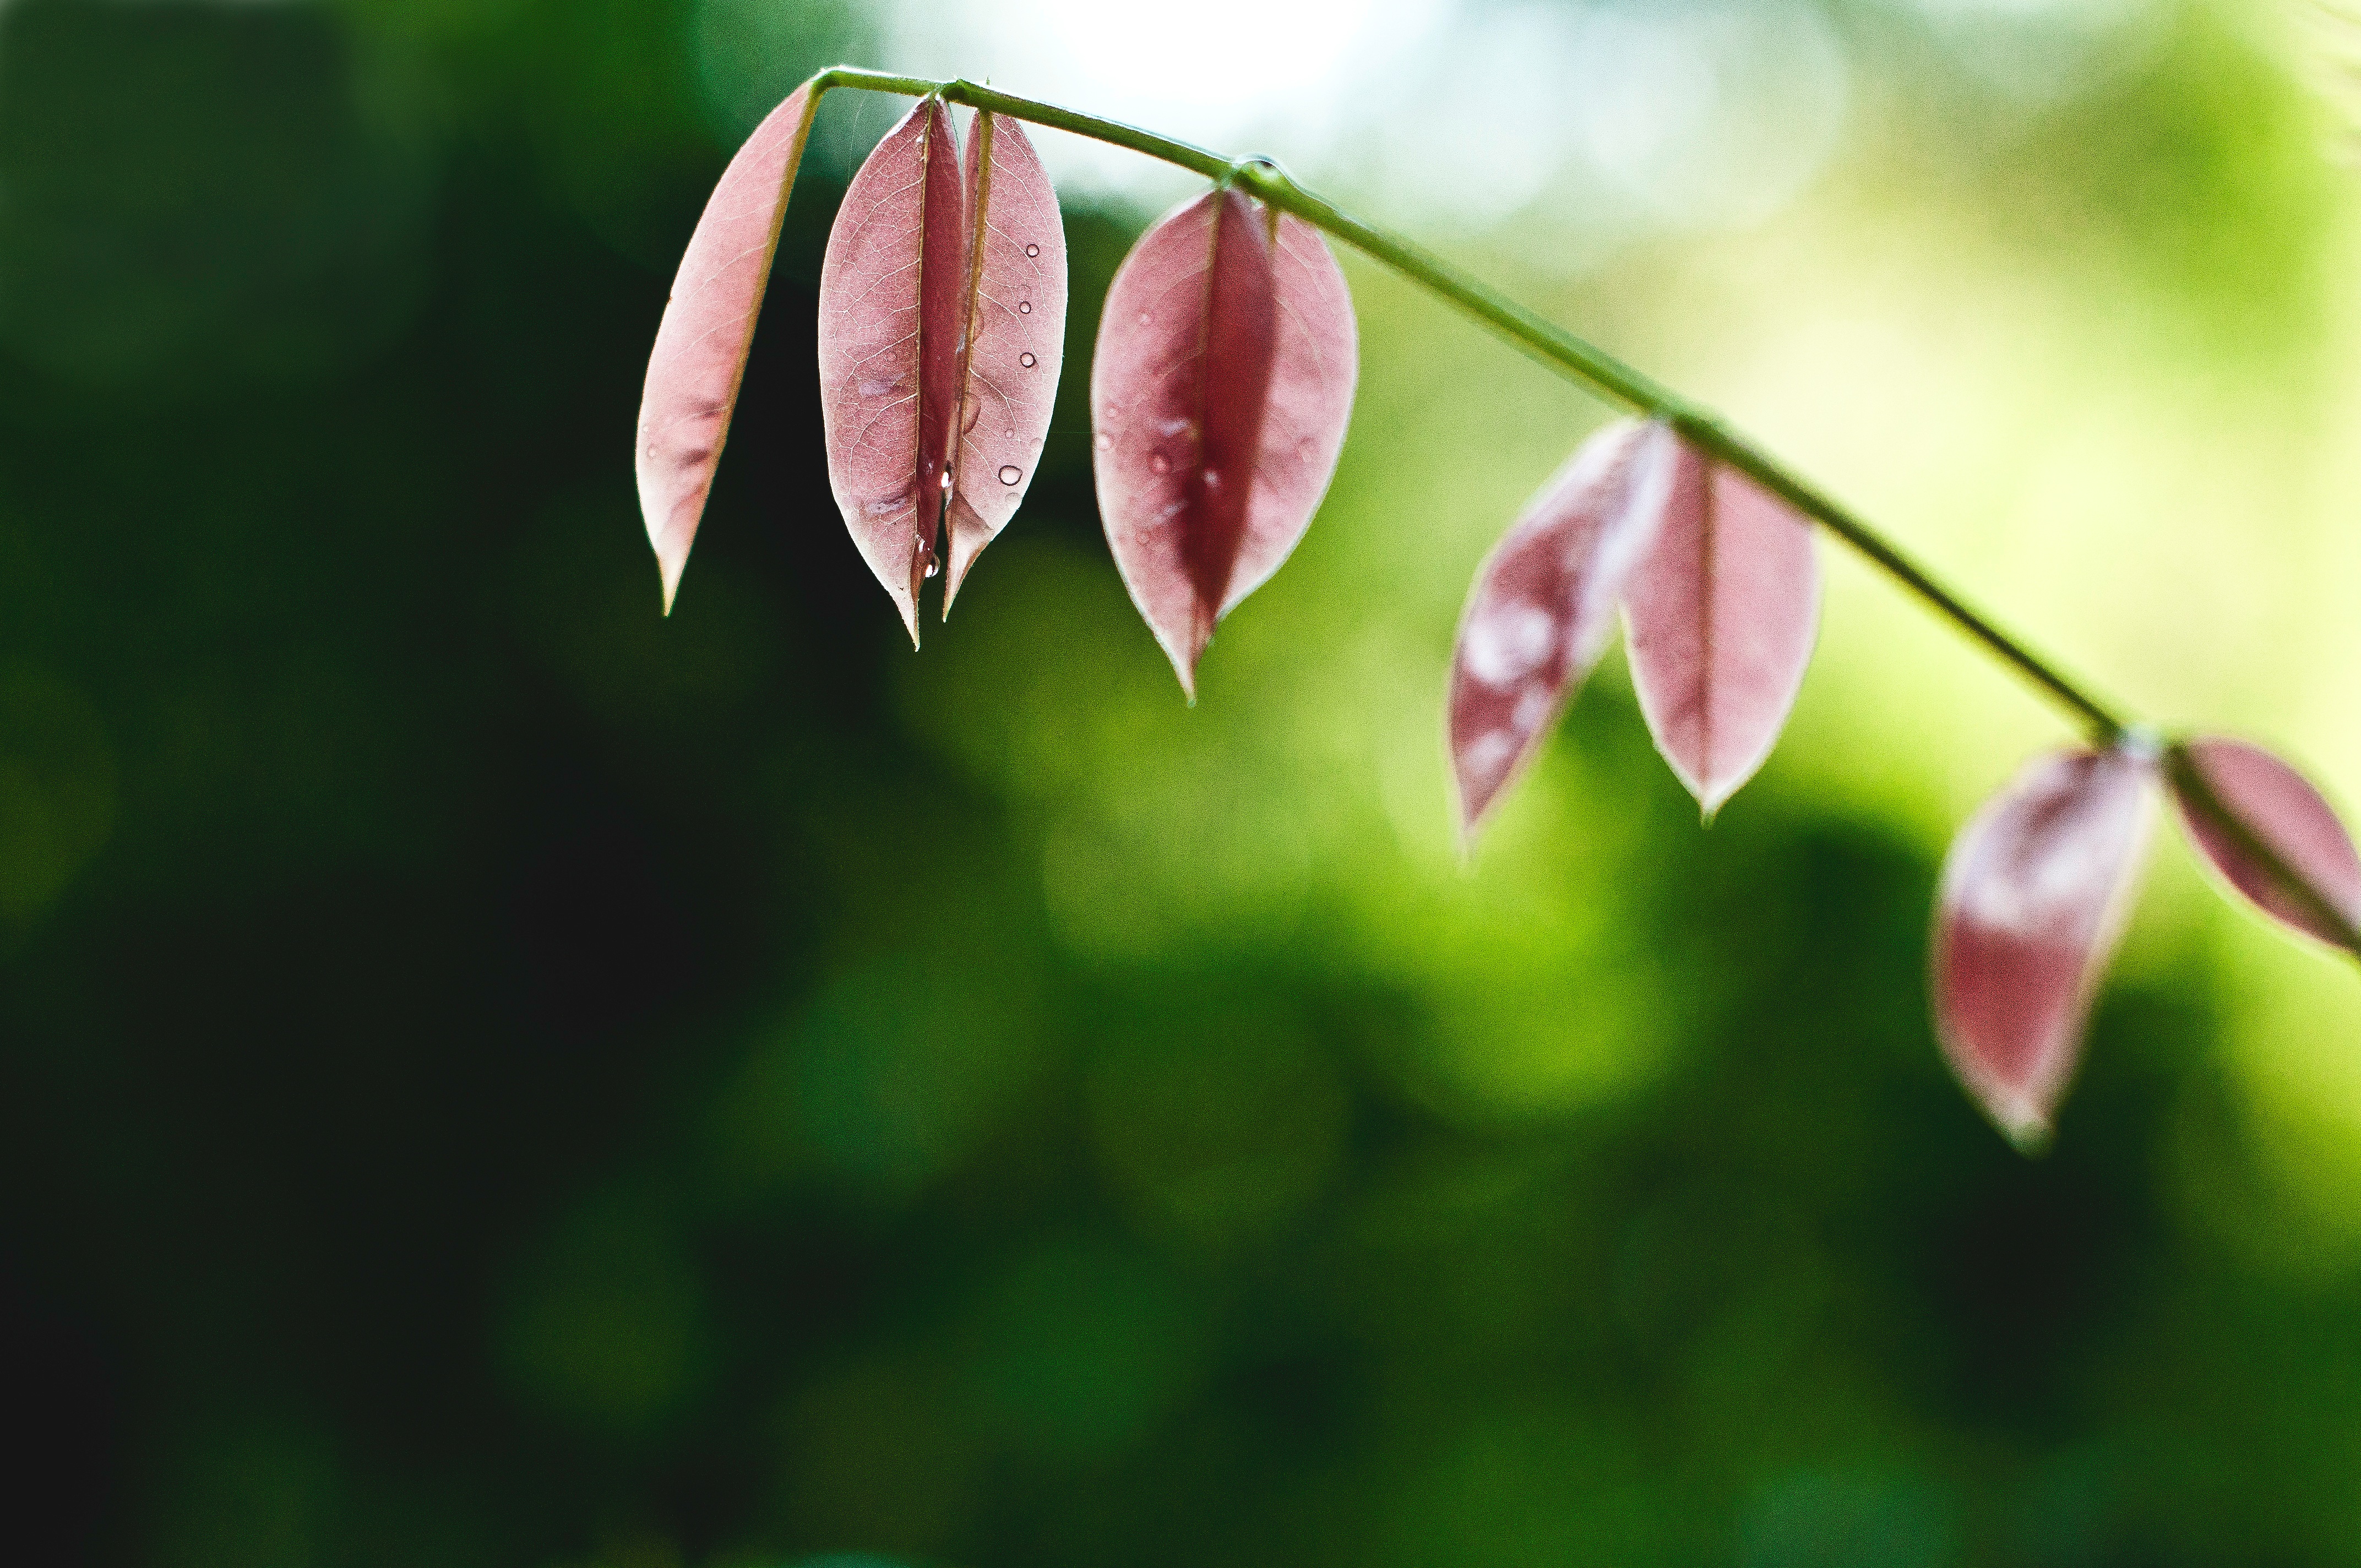
nature, grass, branch, blossom, plant, photography, stem, sunlight, leaf, flower, petal, raindrop, green, botany, flora, wildflower, close up, dewdrop, bud, macro photography, flowering plant, plant stem, land plant